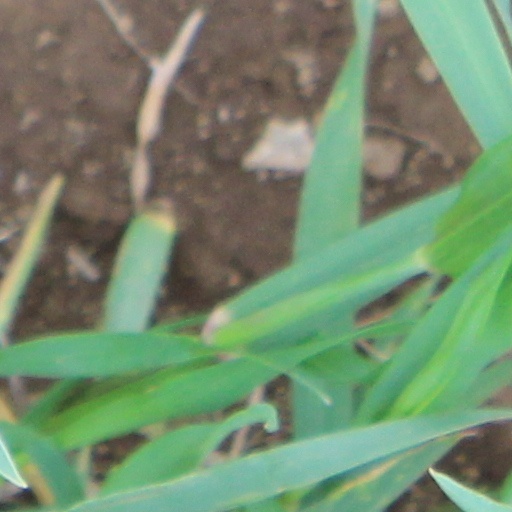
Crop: wheat